Otso (icebreaker)

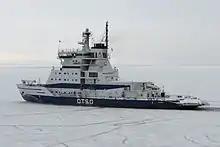
"Otso" in unbroken level ice outside Raahe in February 2011.

Although the "Otso" is slightly shorter than her predecessors "Urho" and "Sisu", she is slightly wider and was, at the time of her delivery, the widest subarctic icebreaker in the world with a beam of . However, with a maximum draft of and a minimum operating draft of only , "Otso" is able to escort ships to shallower ports than her predecessors. The displacement of the icebreaker is 9,222 tonnes.